Sir Edmund Monson, 1st Baronet

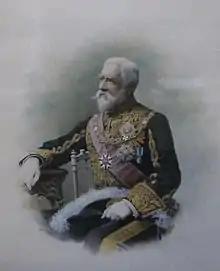
Portrait of Sir Edmund Monson, 1st Baronet, by Eugene Picou (1831- 1914)

Sir Edmund John Monson, 1st Baronet, (6 October 1834 – 28 October 1909), misspelled in some sources as Edward Monson, was a British diplomat who was minister or ambassador to several countries.